Guangfu, Hebei

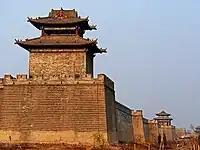
One of the Ming-style guard towers overlooking the city

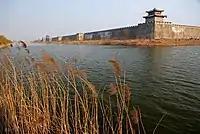
The city walls

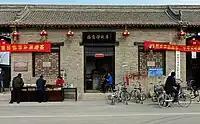
Yang Luchan's former residence

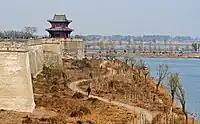
People wandering beside the town's moat

The area around Guangfu has been typically marshy since the earliest historical records. Guangfu itself was first settled during the Spring and Autumn period around the 6thcenturyBC. It made up part of Jin during the Zhou, and part of Zhao during the Warring States period. Under the Qin, it was organized as part of Handan Commandery.